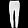
Label: Trouser